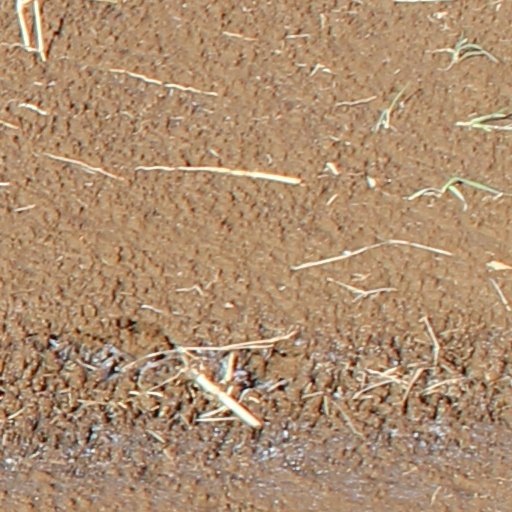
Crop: wheat